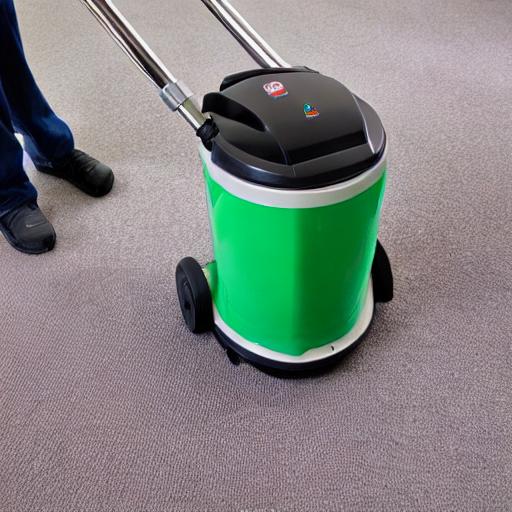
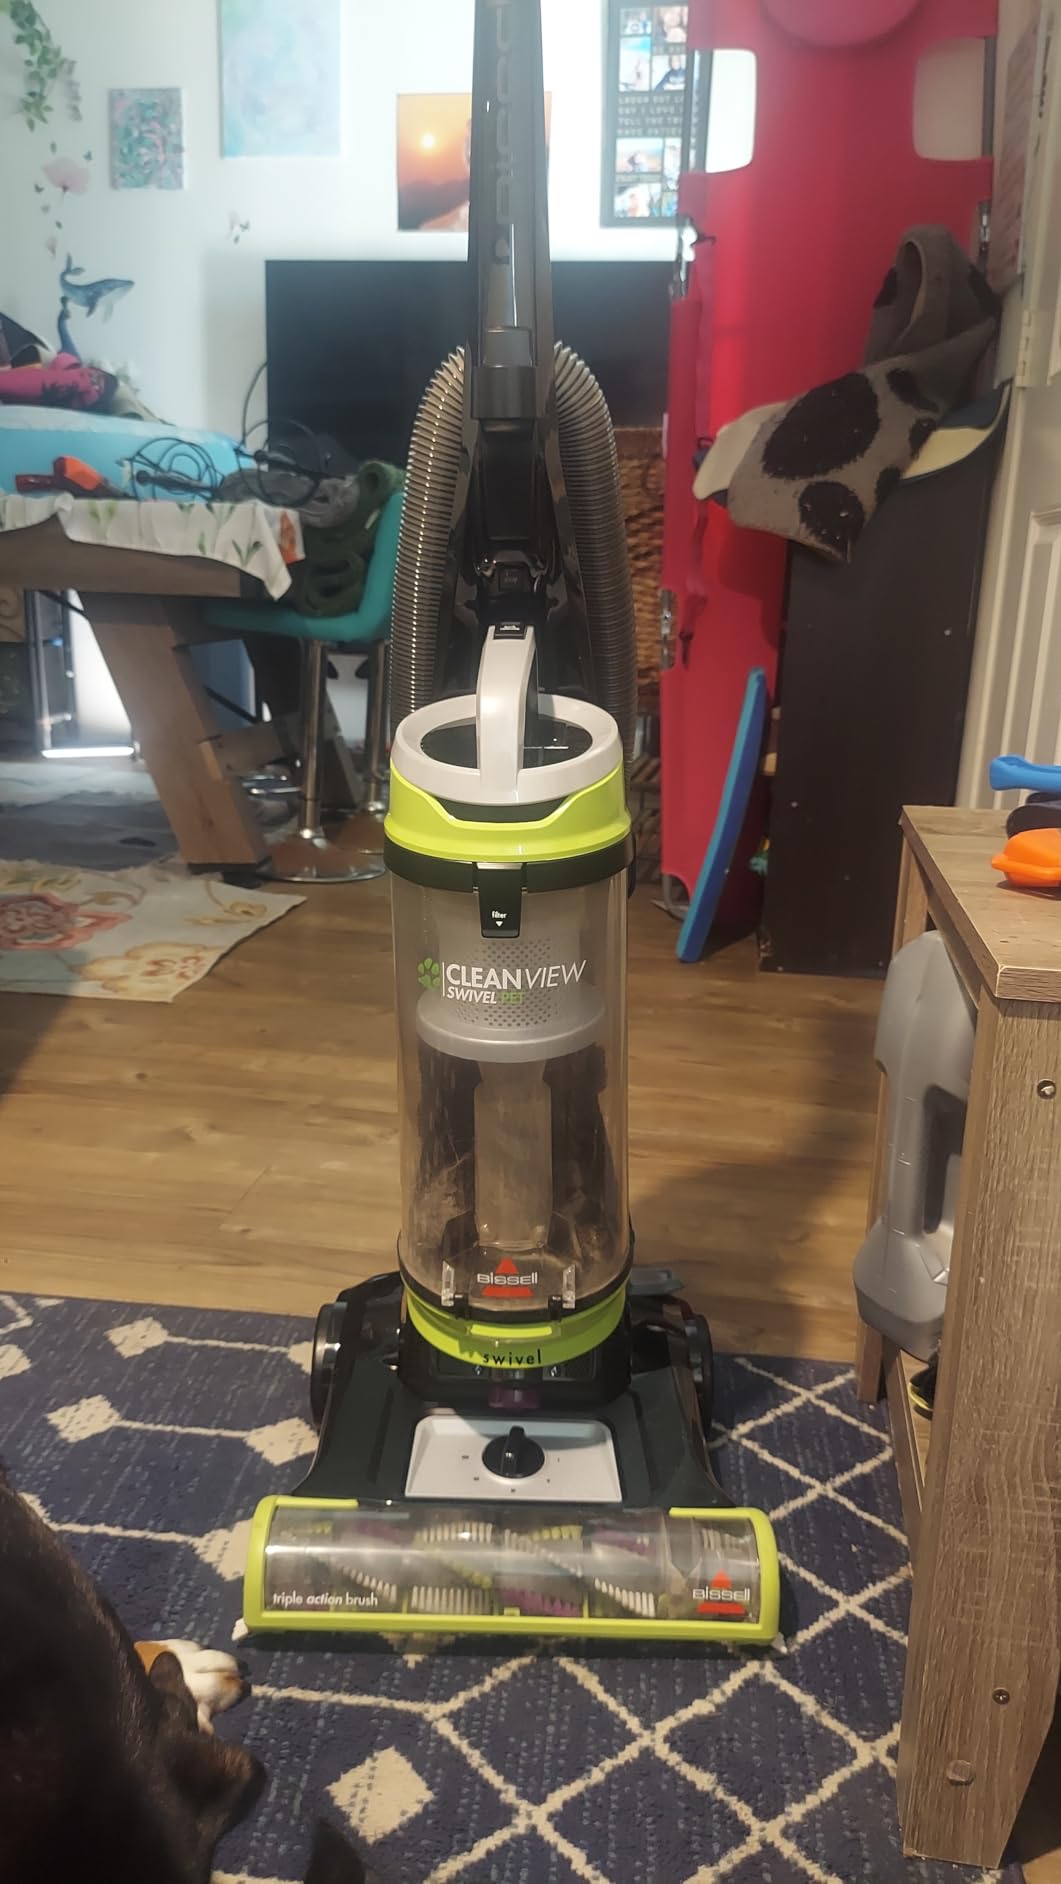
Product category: items_vacuum
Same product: no